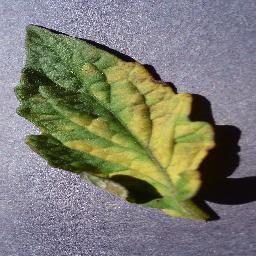
Label: Tomato___Leaf_Mold